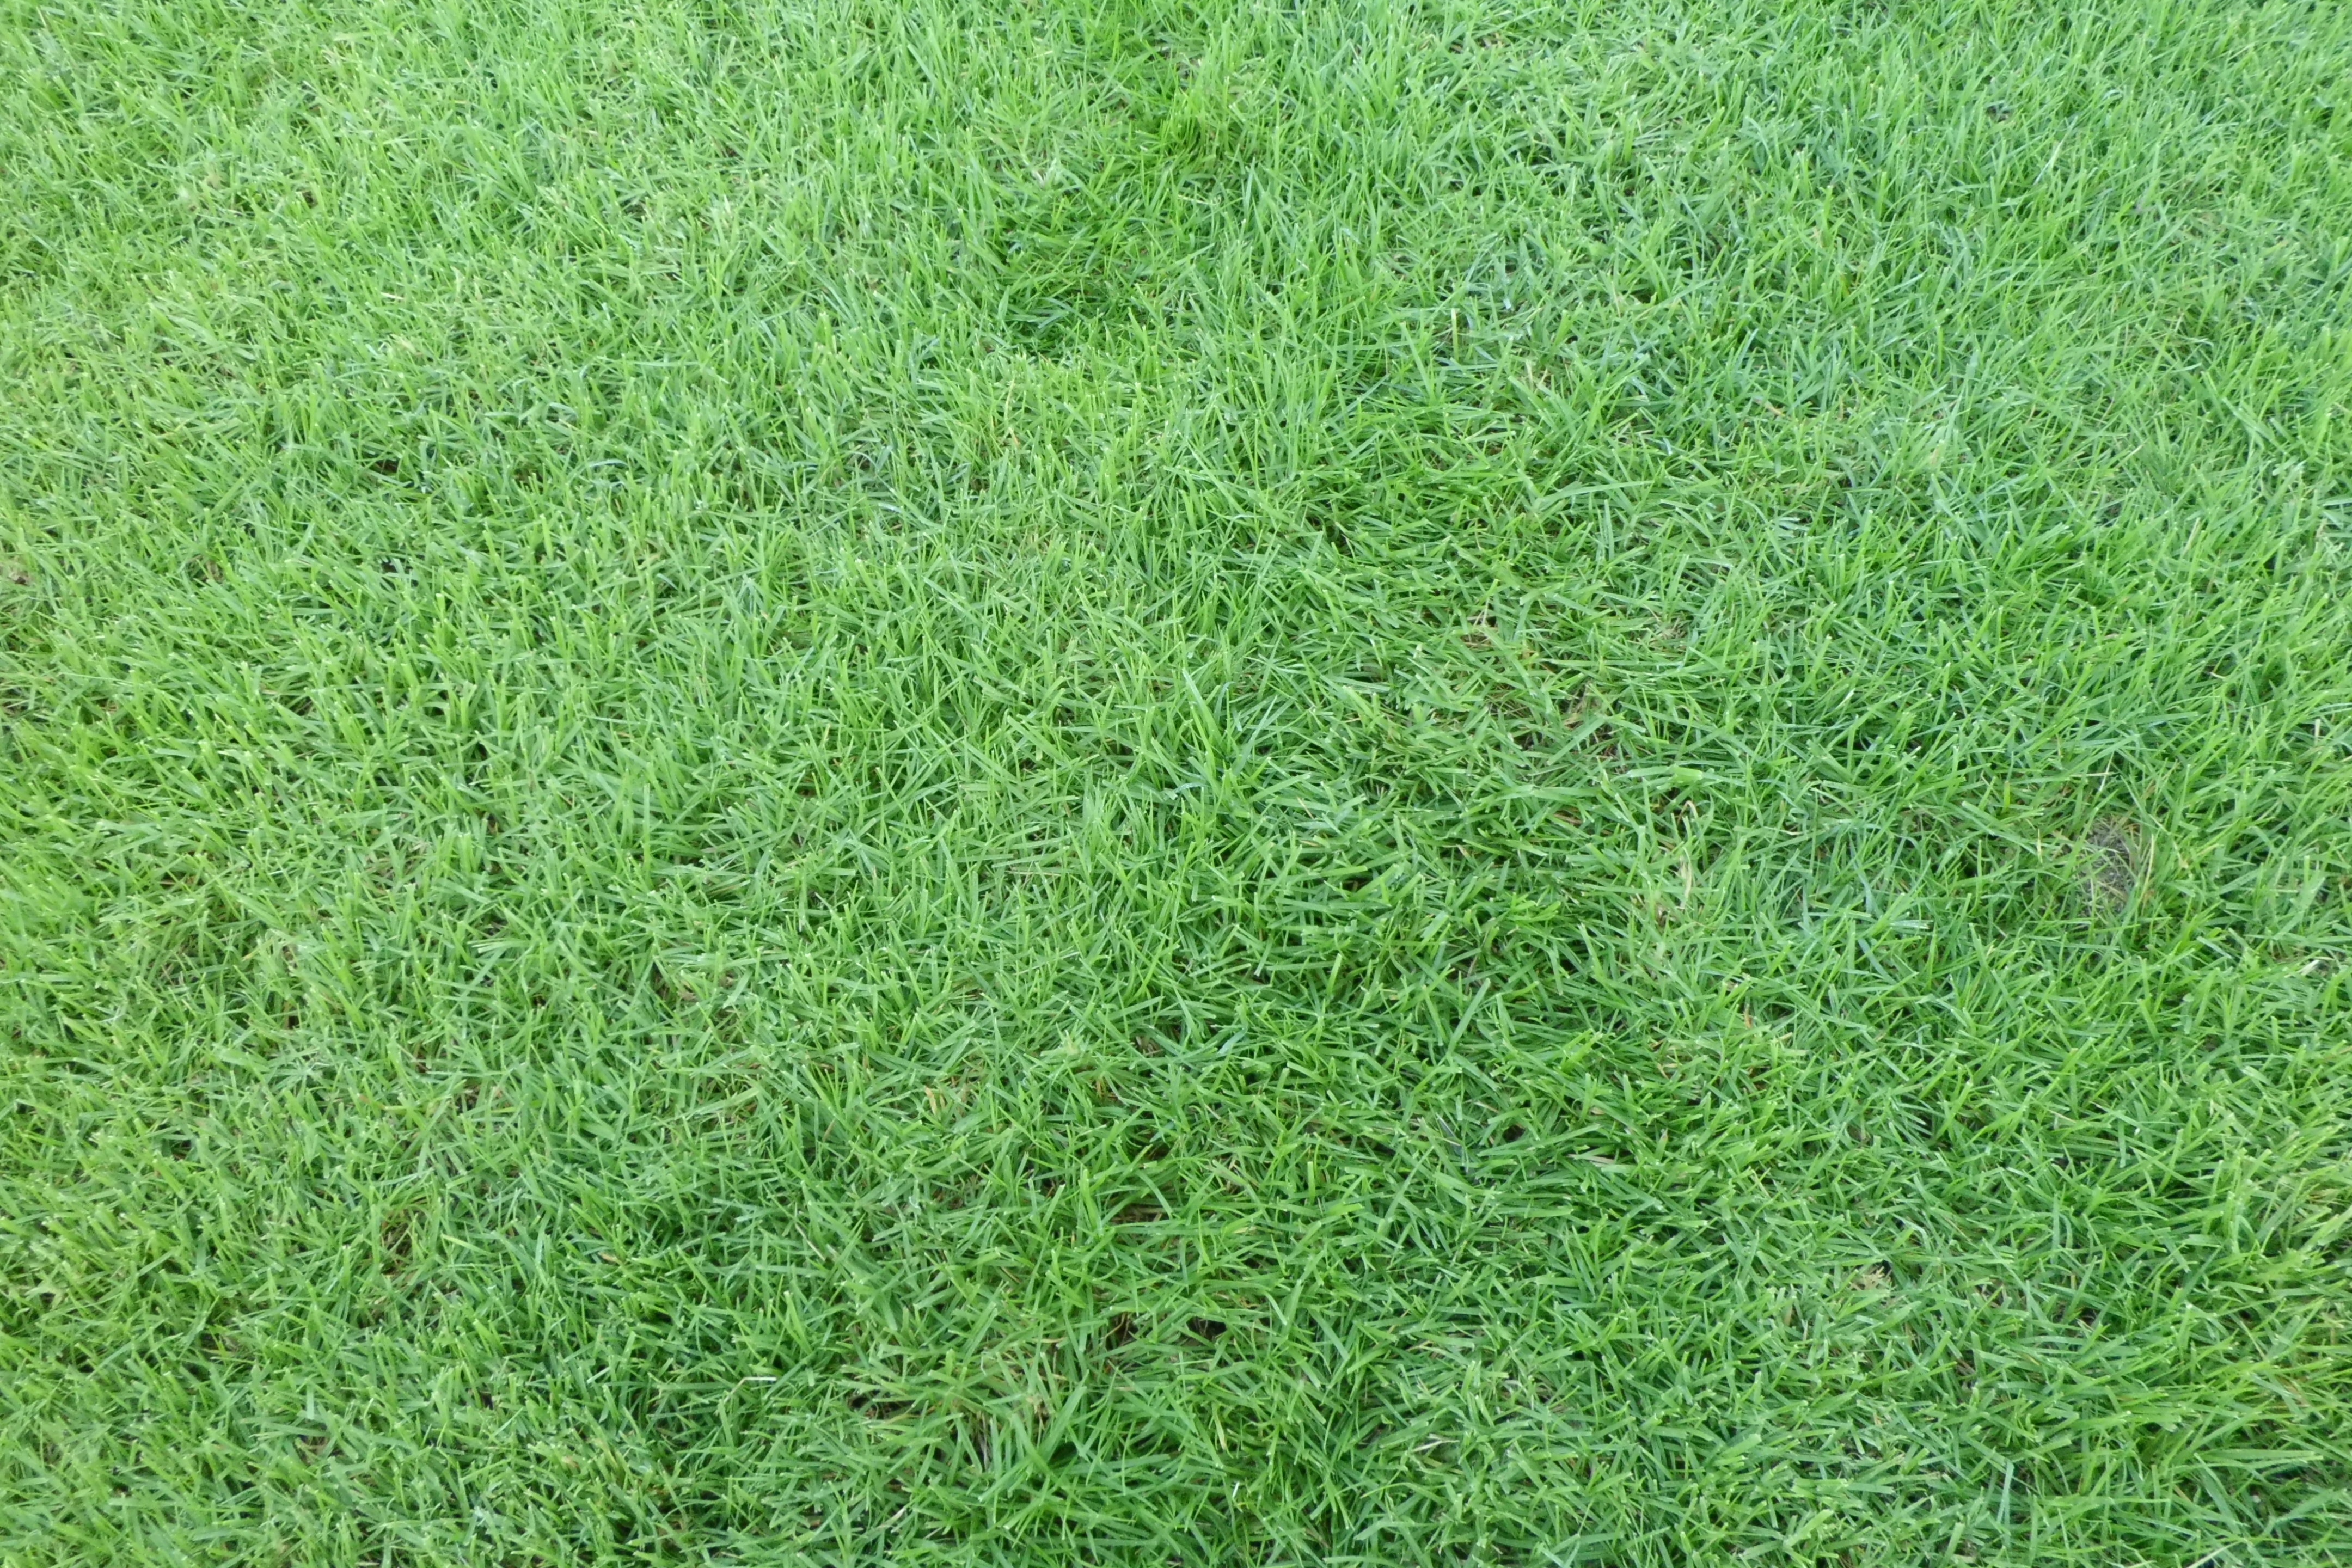
grass, plant, field, lawn, meadow, green, herb, soil, garden, grassland, shrub, wallpaper, flooring, artificial turf, grass family, land plant